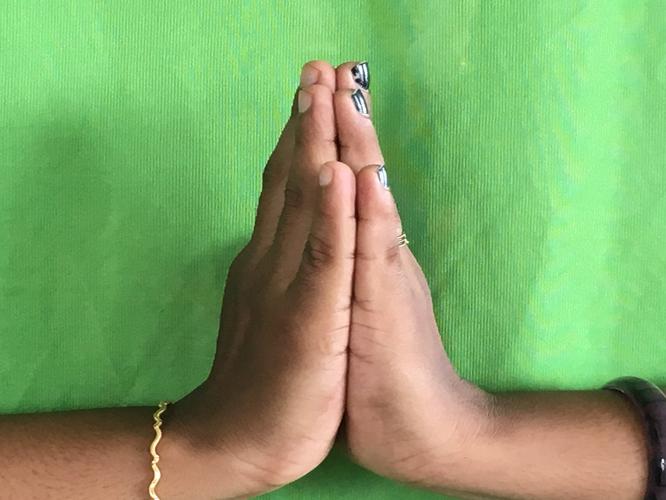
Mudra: Anjali
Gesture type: double_hand